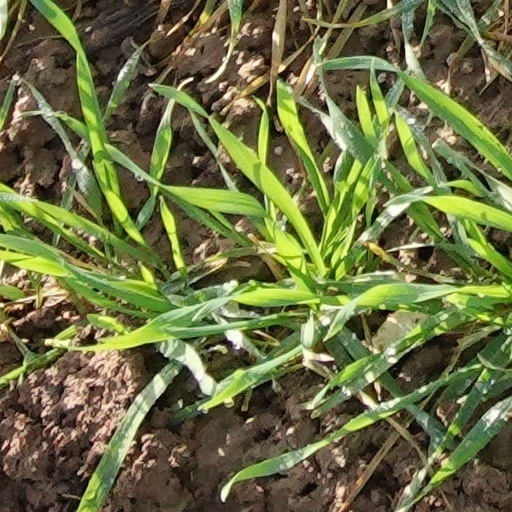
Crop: wheat